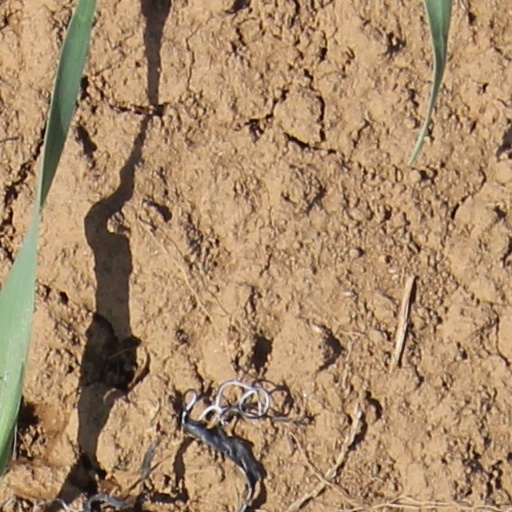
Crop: wheat